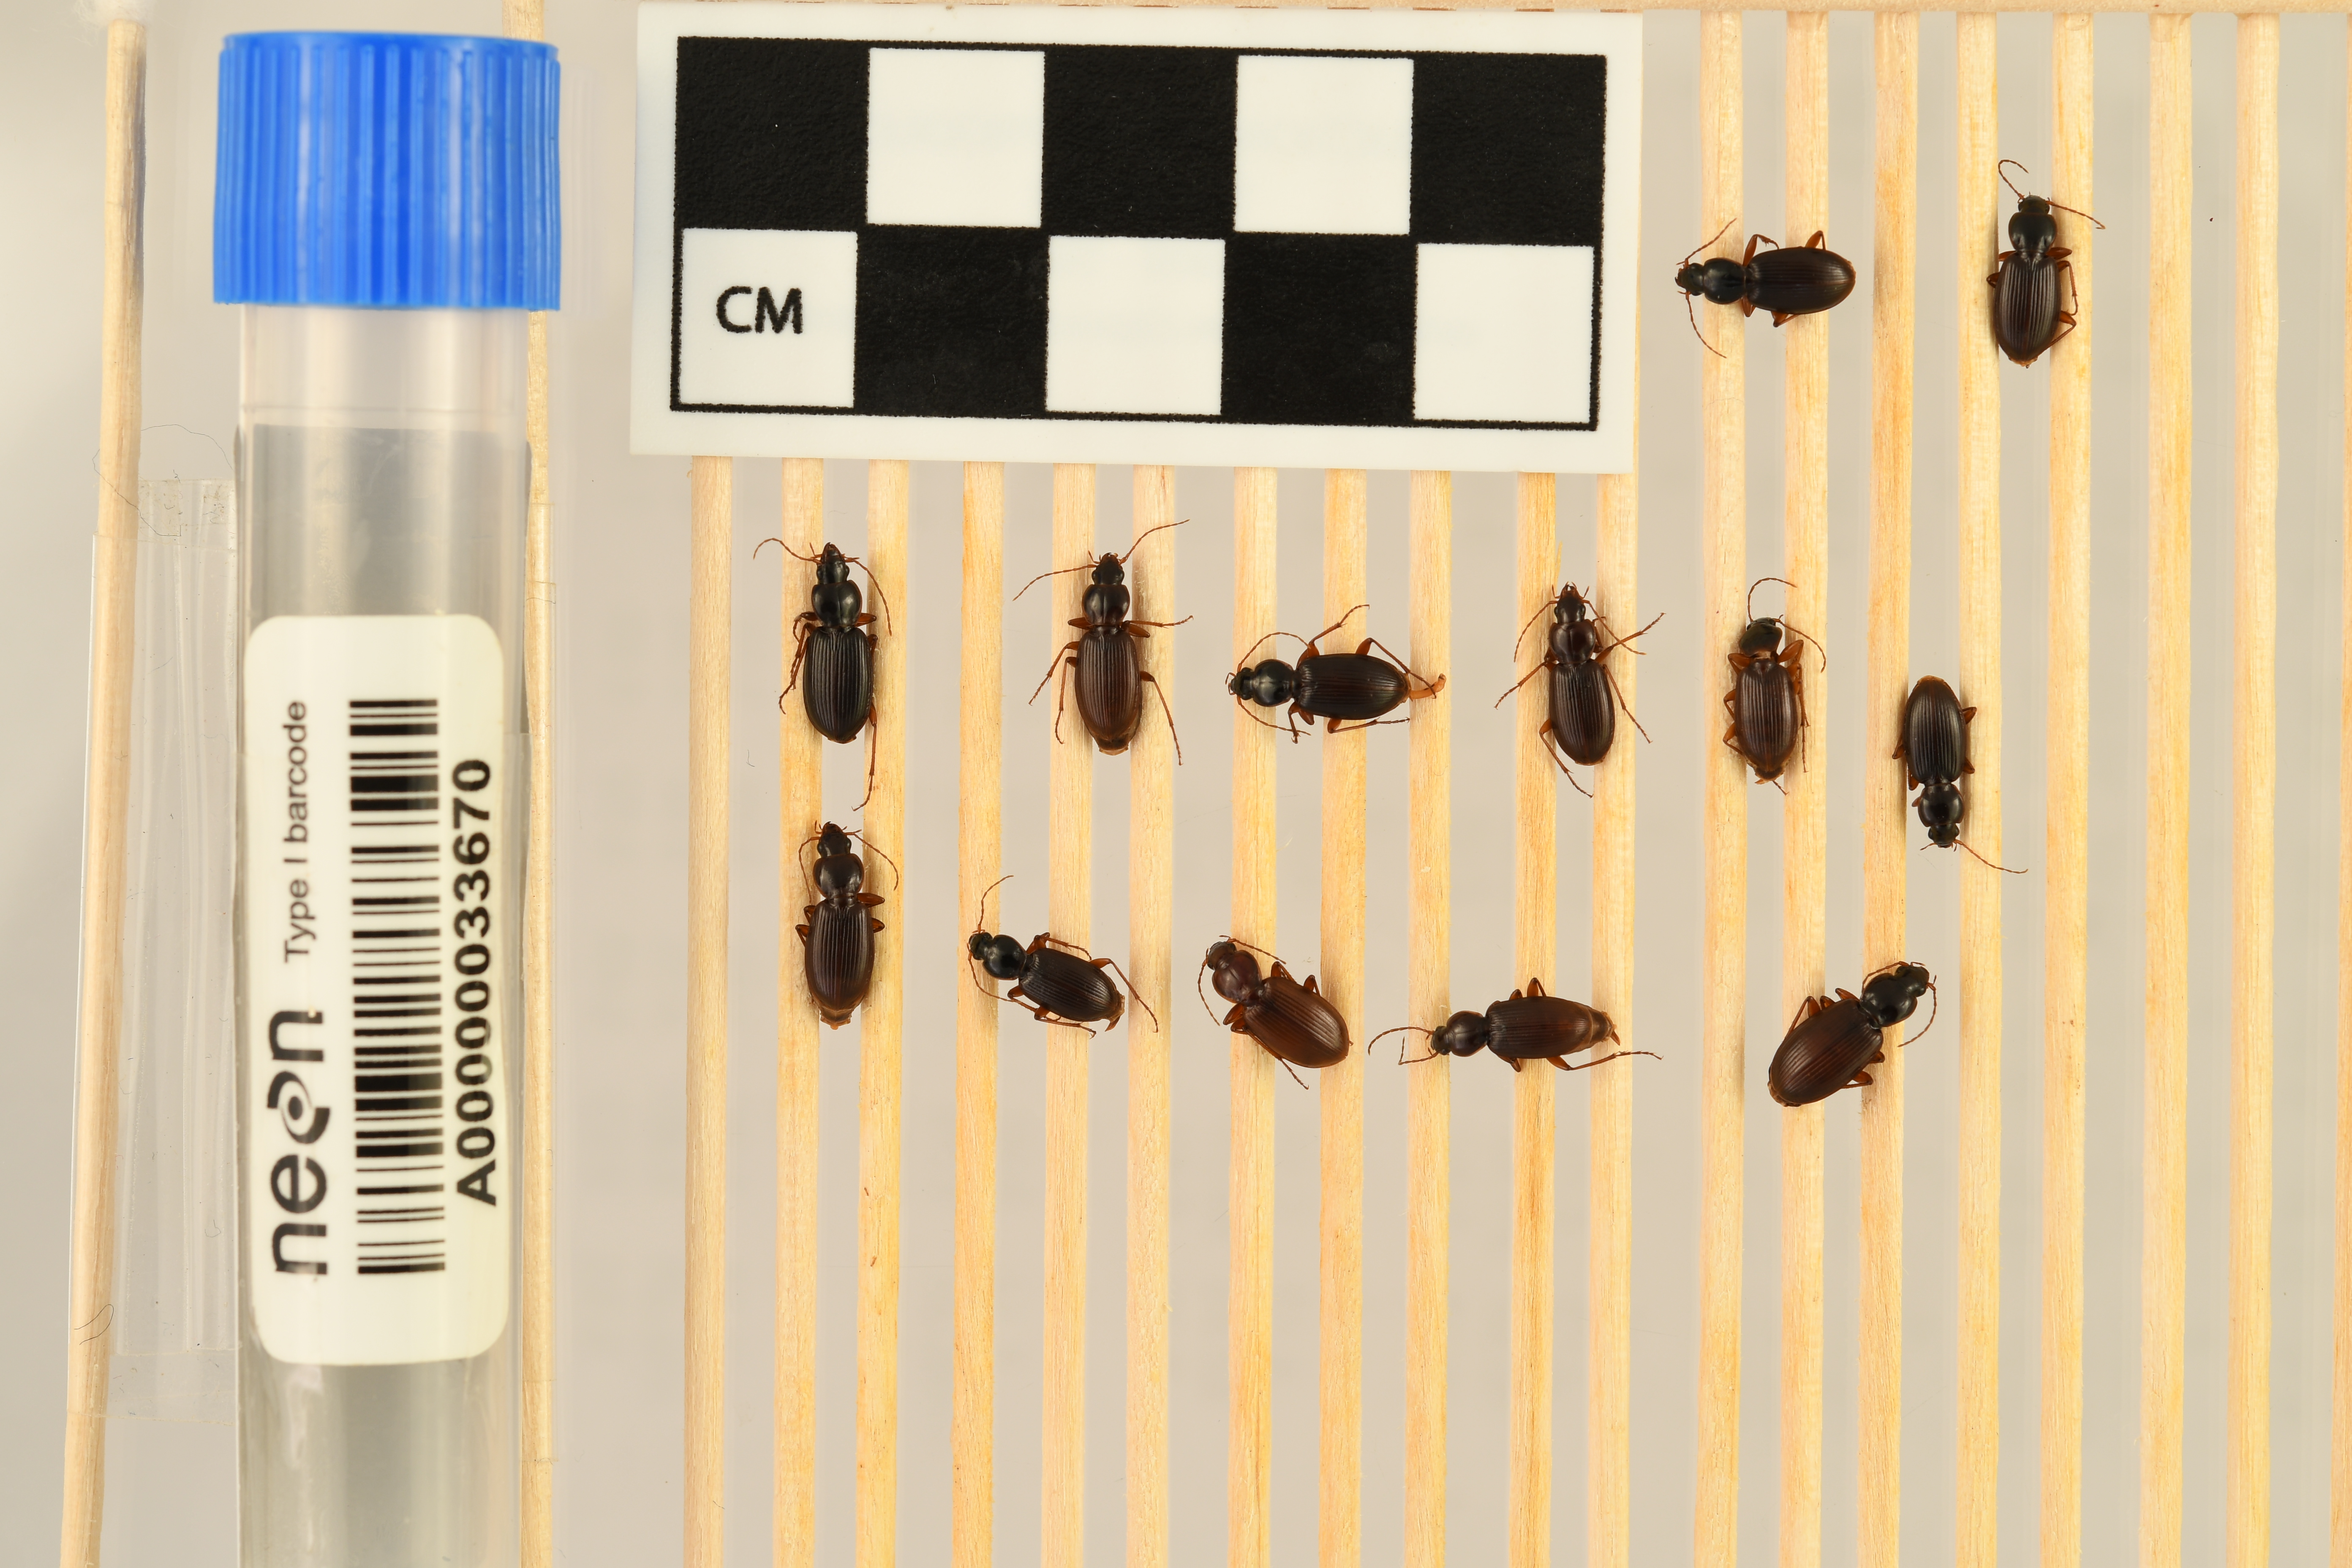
Synuchus impunctatus — Bartlett Experimental Forest NEON, plot BART_002. Beetle 7, ElytraLength: 0.5519 cm (lying flat: Yes)

Synuchus impunctatus — Bartlett Experimental Forest NEON, plot BART_002. Beetle 7, ElytraWidth: 0.2404 cm (lying flat: Yes)

Synuchus impunctatus — Bartlett Experimental Forest NEON, plot BART_002. Beetle 8, ElytraLength: 0.5526 cm (lying flat: Yes)

Synuchus impunctatus — Bartlett Experimental Forest NEON, plot BART_002. Beetle 8, ElytraWidth: 0.2165 cm (lying flat: Yes)

Synuchus impunctatus — Bartlett Experimental Forest NEON, plot BART_002. Beetle 9, ElytraLength: 0.5762 cm (lying flat: Yes)

Synuchus impunctatus — Bartlett Experimental Forest NEON, plot BART_002. Beetle 9, ElytraWidth: 0.2643 cm (lying flat: Yes)

Synuchus impunctatus — Bartlett Experimental Forest NEON, plot BART_002. Beetle 10, ElytraLength: 0.4798 cm (lying flat: Yes)

Synuchus impunctatus — Bartlett Experimental Forest NEON, plot BART_002. Beetle 10, ElytraWidth: 0.2111 cm (lying flat: Yes)

Synuchus impunctatus — Bartlett Experimental Forest NEON, plot BART_002. Beetle 11, ElytraWidth: 0.2575 cm (lying flat: Yes)

Synuchus impunctatus — Bartlett Experimental Forest NEON, plot BART_002. Beetle 11, ElytraLength: 0.5634 cm (lying flat: Yes)

Synuchus impunctatus — Bartlett Experimental Forest NEON, plot BART_002. Beetle 12, ElytraLength: 0.5599 cm (lying flat: Yes)

Synuchus impunctatus — Bartlett Experimental Forest NEON, plot BART_002. Beetle 12, ElytraWidth: 0.24 cm (lying flat: Yes)

Synuchus impunctatus — Bartlett Experimental Forest NEON, plot BART_002. Beetle 13, ElytraLength: 0.6594 cm (lying flat: Yes)

Synuchus impunctatus — Bartlett Experimental Forest NEON, plot BART_002. Beetle 13, ElytraWidth: 0.2735 cm (lying flat: Yes)